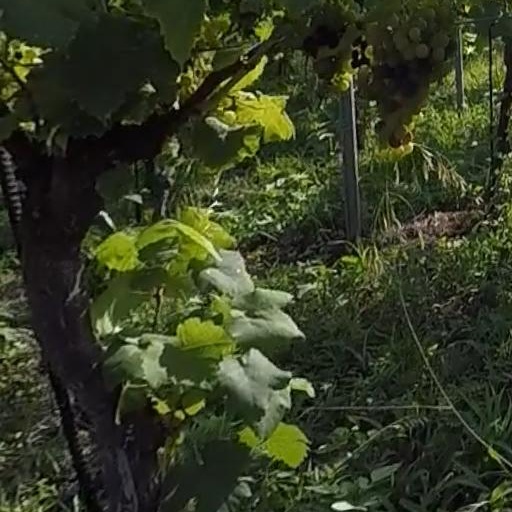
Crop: grape